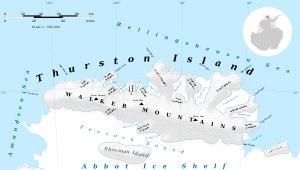
L'île Dustin est une île côtière située dans la mer de Bellingshausen dans l'océan Antarctique, à 25 km au sud-est de l'île Thurston. Longue d'un peu moins de 30 km, elle a une superficie de 286 km².